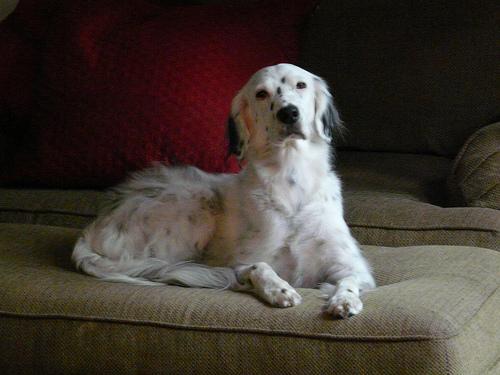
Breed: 203-n000022-English_setter